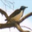
Label: bird